Sainte-Croix, Drôme

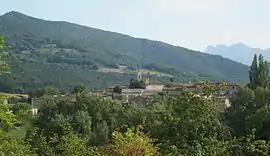
A view of the village of Sainte-Croix

Sainte-Croix (Vivaro-Alpine: "Santa Crotz") is a commune in the Drôme department in southeastern France.